Wooddale Historic District

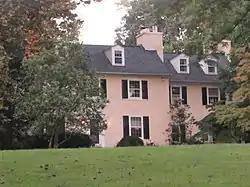
Alan Wood House, August 2015

Wooddale Historic District, also known as the Delaware Iron Works, is a national historic district located at Wooddale in New Castle County, Delaware.